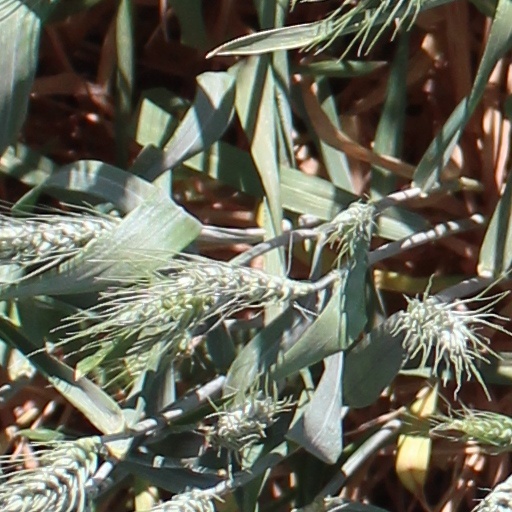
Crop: wheat